Impalement

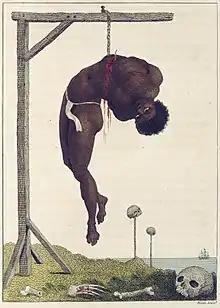
"A Negro Hung Alive by the Ribs to a Gallows," by William Blake. Originally published in Stedman's "Narrative".

The length of time which one managed to survive upon the stake is reported as quite varied, from a few seconds or minutes to a few hours or even a few days. The Dutch overlords at Batavia seem to have been particularly proficient in prolonging the lifetime of the impaled, one witnessing a man surviving six days on the stake, another hearing from local surgeons that some could survive eight days or more. A critical determinant for survival length seems to be precisely "how" the stake was inserted: If it went into the "interior" parts, vital organs could easily be damaged, leading to a swift death. However, by letting the stake follow the spine, the impalement procedure would not damage the vital organs, and the person could survive for several days.